2019 Malta political crisis

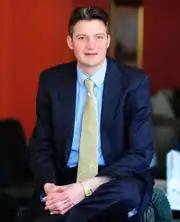
Konrad Mizzi, 2012

Konrad Mizzi was removed from his post as health and energy minister in 2016 after it emerged that he had set up a company in Panama, listed in the Panama Papers. He said, he had merely made arrangements for managing family assets through a family trust in New Zealand which owned the Panama corporation and had done nothing wrong. He became tourism minister but stepped down in November 2019 saying it was his duty to allow Mr Muscat's government to continue. In his health role he oversaw the part-privatisation of Malta's health service. In December 2019, Muscat gave Mizzi a consultancy job paying €80,000 p.a. plus bonuses, with the Malta Tourism Authority. Robert Abela appointed him as the Head of the Maltese delegation to the Parliamentary Assembly of the Organization for Security and Co-operation in Europe. When it became known, public anger at these appointments forced the government into a U-turn.